Commissioner's Trophy (MLB)

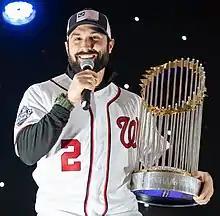
Adam Eaton holds the trophy

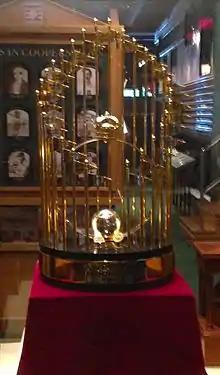
The 1995 World Series Commissioner's Trophy on display in the Ivan Allen Jr. Braves Museum and Hall of Fame at Turner Field, the former stadium of the Atlanta Braves. This was the design of the Commissioner's Trophy from 1967 to 1999.

The Commissioner's Trophy is a trophy presented each year by the commissioner of baseball to Major League Baseball's (MLB) World Series champion. The trophy depicts flags representing each team in Major League Baseball. It is the only championship trophy of the major professional sports leagues in the United States and Canada in North America that is not named after a particular person (contrasting with the National Hockey League's Stanley Cup, Major League Soccer's Philip F. Anschutz Trophy, the National Basketball Association's Larry O'Brien Championship Trophy, and the National Football League's Vince Lombardi Trophy).